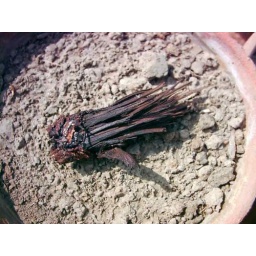
resin filled shatterd branch of dried euclyptus tree placed in a pot with soil